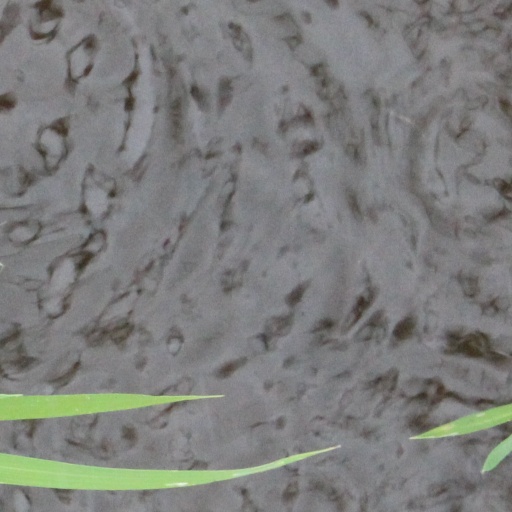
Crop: rice